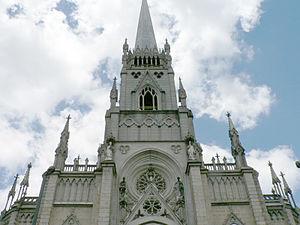
La cathédrale Saint-Pierre de Alcântara se situe dans la ville de Petrópolis, dans une région montagneuse de l’État de Rio de Janeiro au Brésil. La cathédrale est consacrée à saint Pierre de Alcântara, saint patron de la ville et de la monarchie brésilienne.